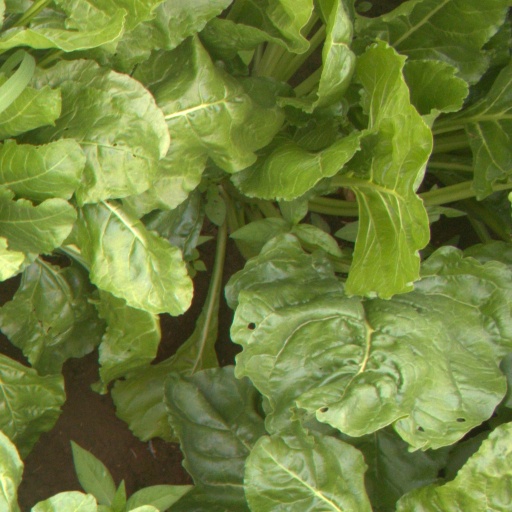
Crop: sugar beet